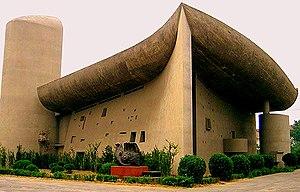
Exemple de duplitecture, copie de la chapelle de Ronchamp de Le Corbusier à Zhengzhou en Chine.
La duplitecture désigne un courant architectural basé sur la copie de monuments ou de villes existantes. Il est particulièrement implanté en Chine. Le mot duplitecture est un mot-valise formé de duplication et de architecture. Il a été proposé par Bianca Bosker dans son ouvrage Original Copies: Architectural Mimicry in Contemporary China. Ces copies architecturales constituent de véritables lieux de résidence où les habitants vivent dans une ambiance similaire à l'original, tout en gardant des spécificités de la culture chinoise.